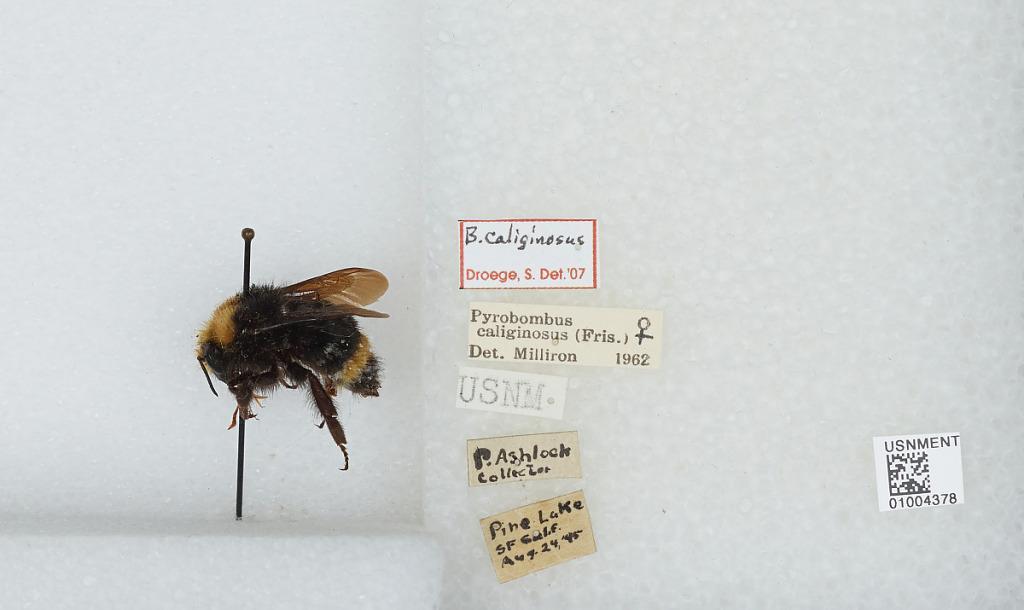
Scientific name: Bombus (Pyrobombus) caliginosa (Frison)
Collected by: P. Ashlock
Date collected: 1945-8-24
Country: United States
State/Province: California
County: San Francisco
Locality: San Francisco, Pine Lake Park
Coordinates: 37.7361, -122.484
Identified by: Droege, S. W.